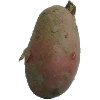
Label: Potato Red 1